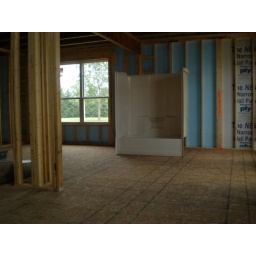
The bathtub for the guest bathroom is sitting in the living room.